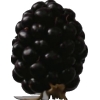
Label: blackberry